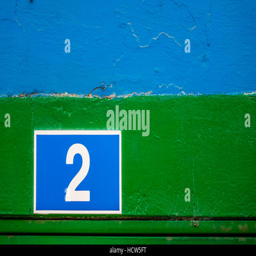
plaque with the number on a wall of a home